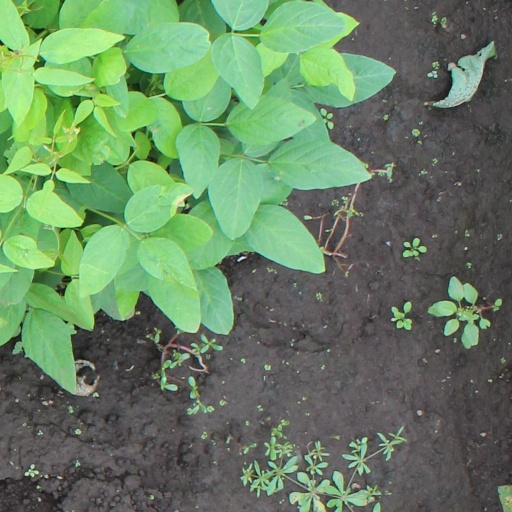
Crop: soybean